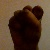
The image shows a hand gesture representing the letter 'S' in Indian Sign Language.